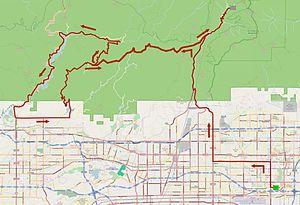
La 10ᵉ édition du Tour de Californie a eu lieu du 10 au 17 mai 2015. La course fait partie du calendrier UCI America Tour 2015 en catégorie 2.HC.